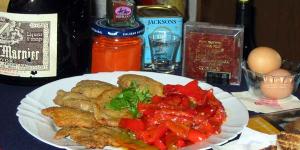
milanesas de ternera con papas fritas